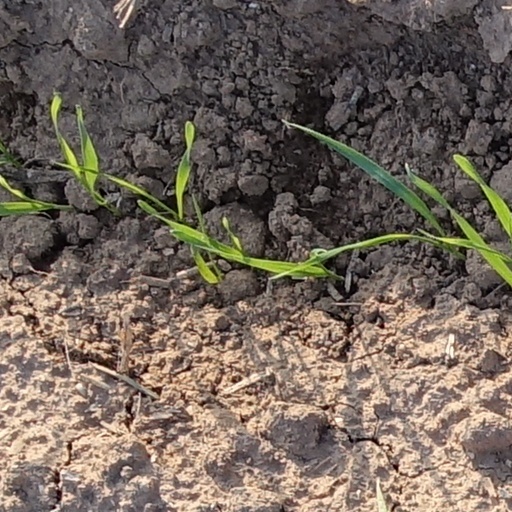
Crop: wheat